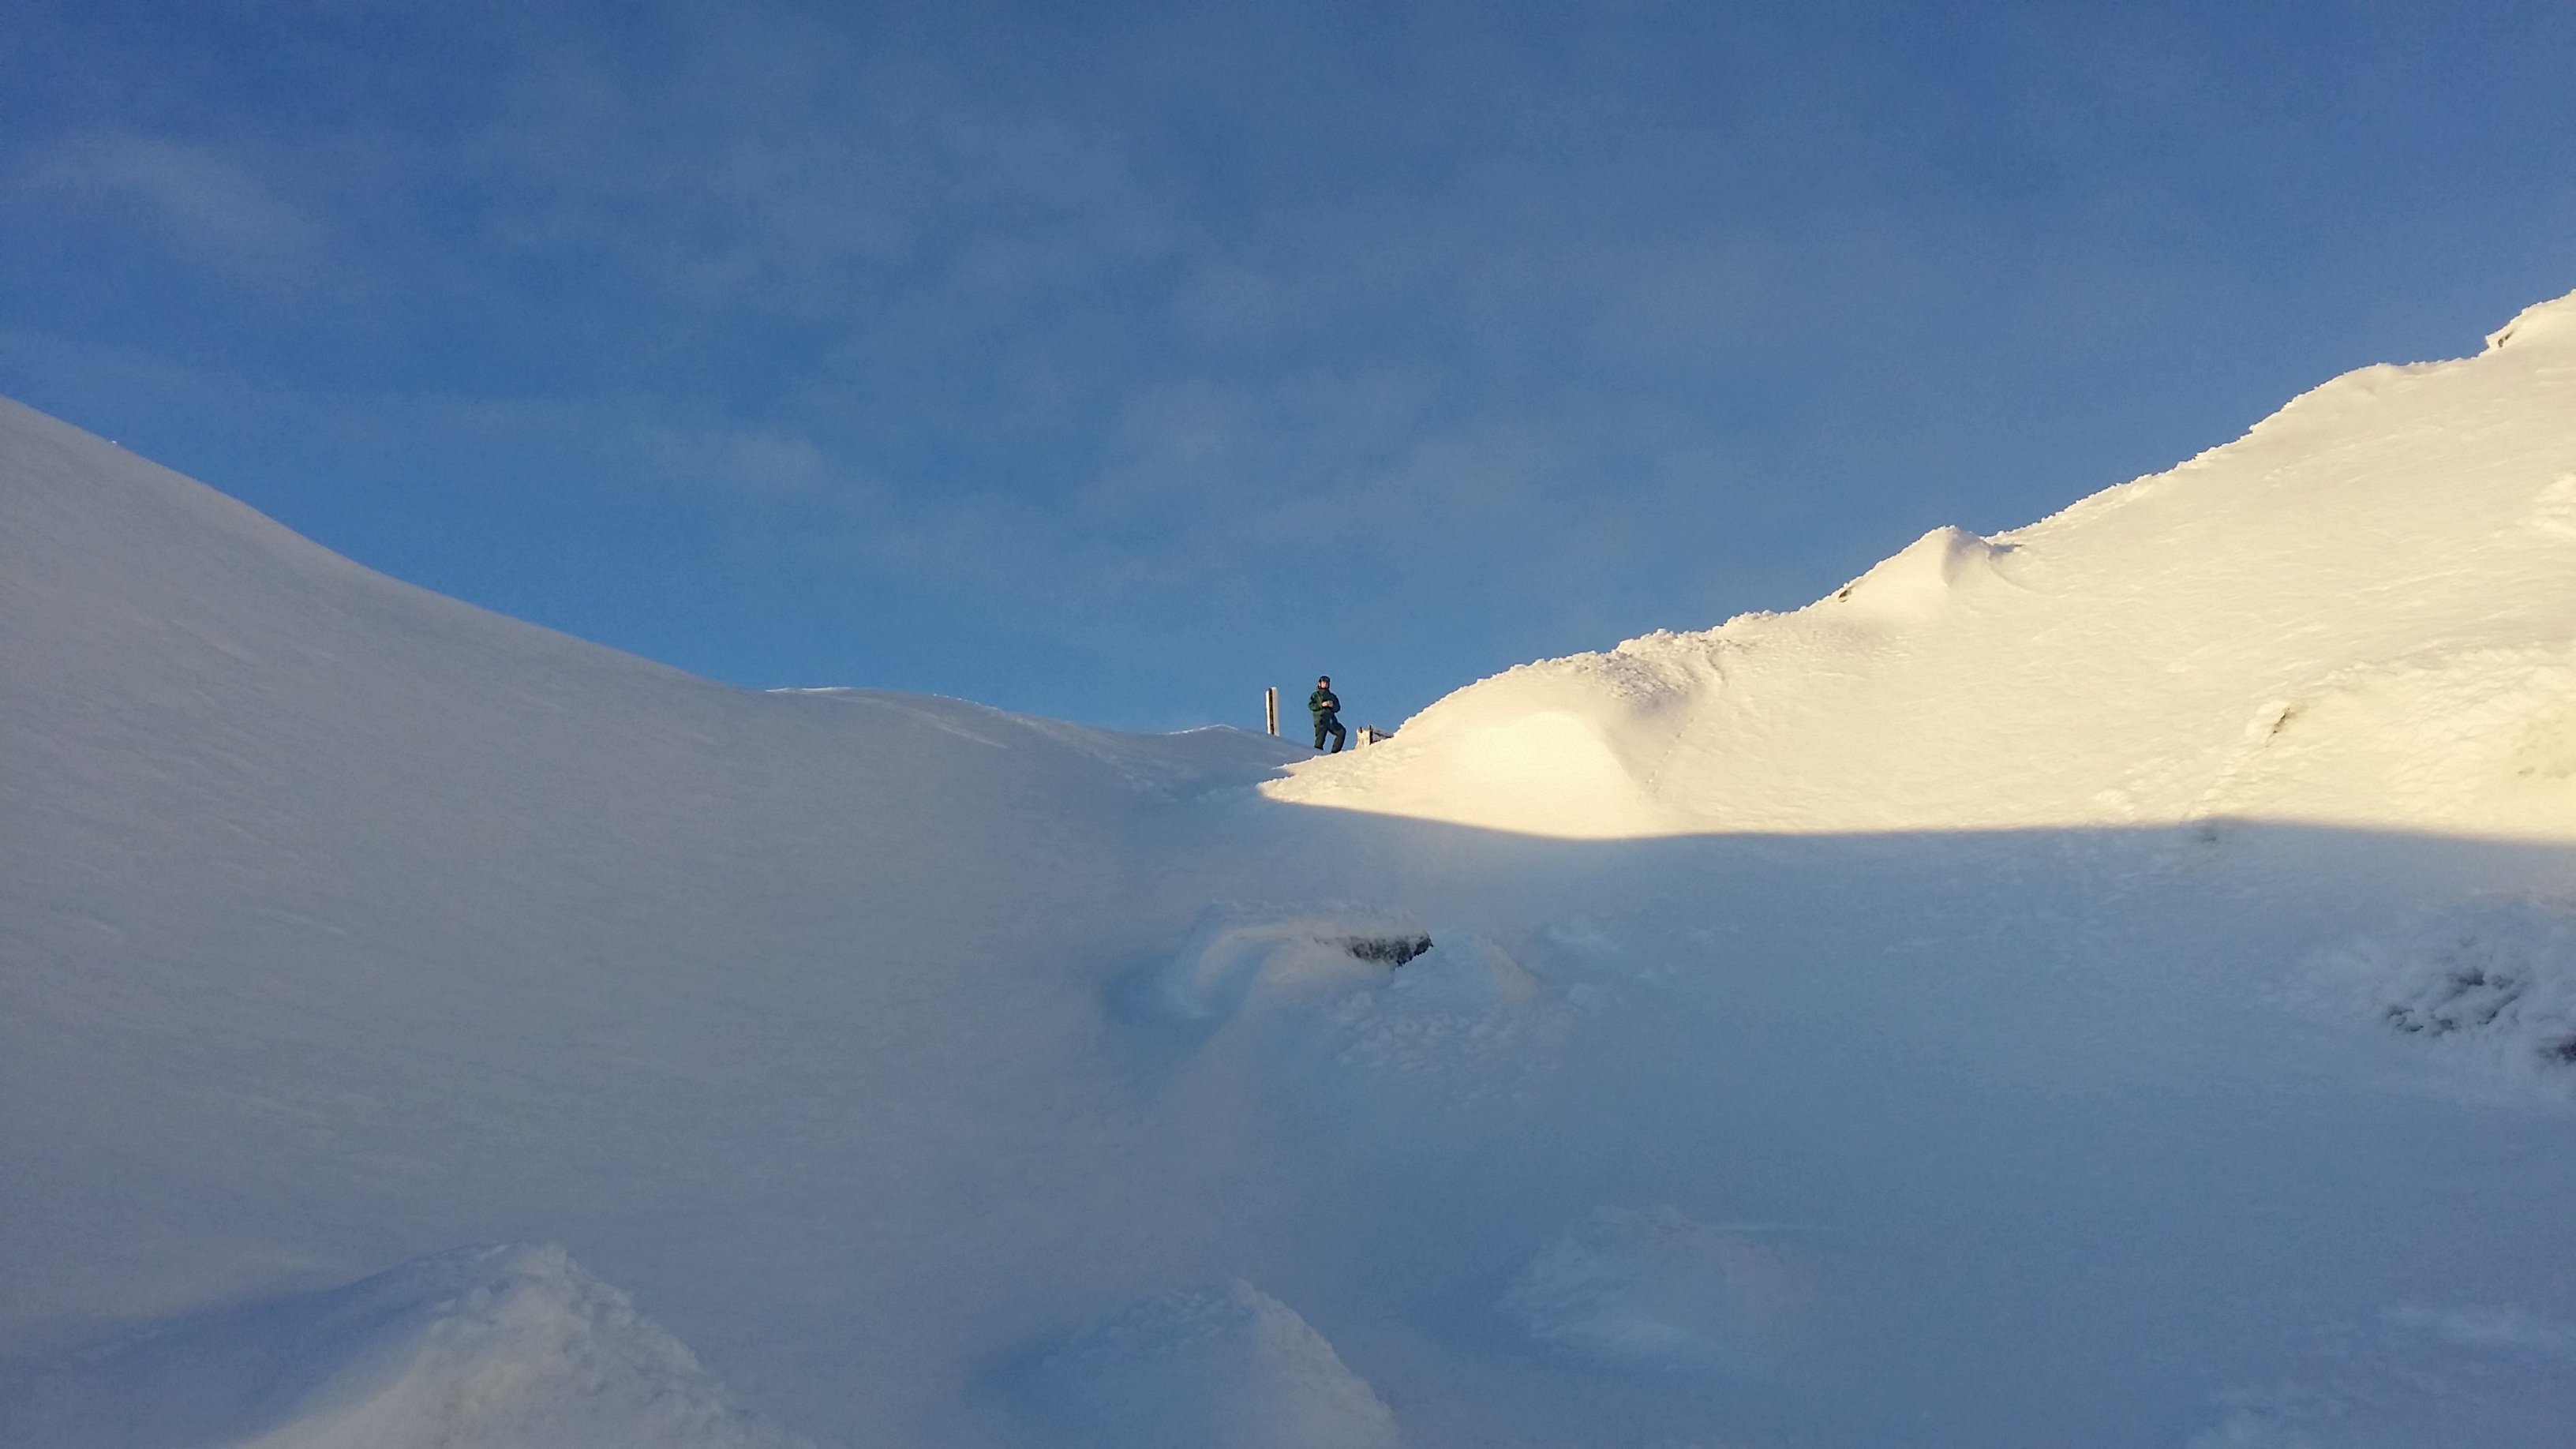
mountainous landforms, snow, mountain, landform, winter, mountain range, weather, geological phenomenon, season, piste, alps, winter sport, ski touring, ridge, ski mountaineering, arctic, summit